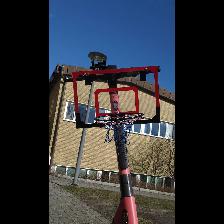
Label: NonHuman